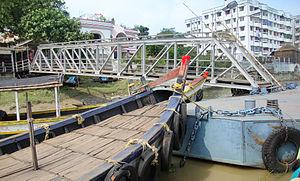
Serampore est une ville située au nord de Calcutta, en bordure du fleuve Hooghly, dans l'État du Bengale-Occidental.